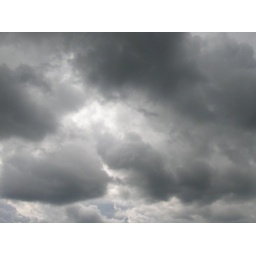
but can you remember a dark rainy sky that didn't clear up when the clouds had passed by